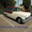
Label: automobile